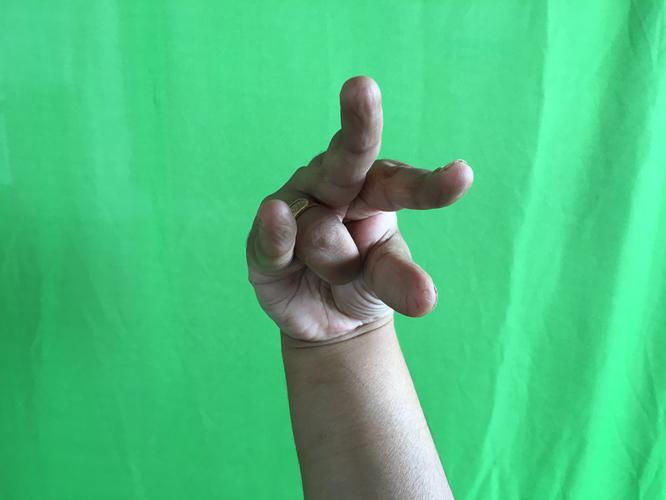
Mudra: Kangulam
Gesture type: single_hand